Birim River

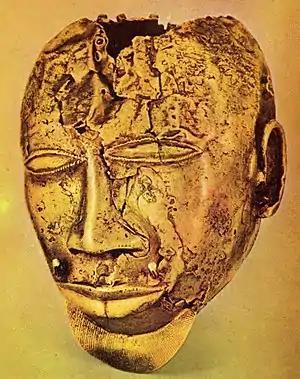
Gold mask from the treasure of the Ashanti king Kofi Kolkalli

The Birim river gravels hold gold which has long been extracted through panning or Placer mining, used in making ornaments and for trans-Saharan trade long before the Europeans discovered the Gold Coast. Starting in the late 19th century, British gold mining companies adopted conventional mining and extraction processes, developing deep underground mines in the underlying Ashanti belt. After independence in 1957 the government nationalized the gold mining industry. With inadequate investment, the mines deteriorated and profitability fell. However, after privatization in 1992 the new owners injected capital, mostly into the Ashanti belt mines, discovering new world-class deposits. The Ashanti Belt now has an aggregated gold endowment of over 125,000,000 ounces of gold.